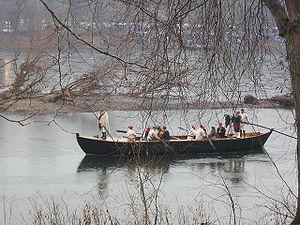
La traversée du Delaware par George Washington, est un événement historique qui se déroule dans la nuit du 25 au 26 décembre 1776, pendant la guerre d'indépendance des États-Unis. Cette traversée est le prélude à l'attaque surprise organisée par George Washington contre les mercenaires allemands à Trenton. Washington mène une colonne de l'Armée continentale à travers le fleuve Delaware alors gelé, dans une opération logistique difficile et dangereuse. Prises par surprise, les troupes de Johann Rall sont vaincues. L'Armée continentale retraverse le fleuve en direction de la Pennsylvanie, chargée de prisonniers et des matériels militaires prises aux Allemands.